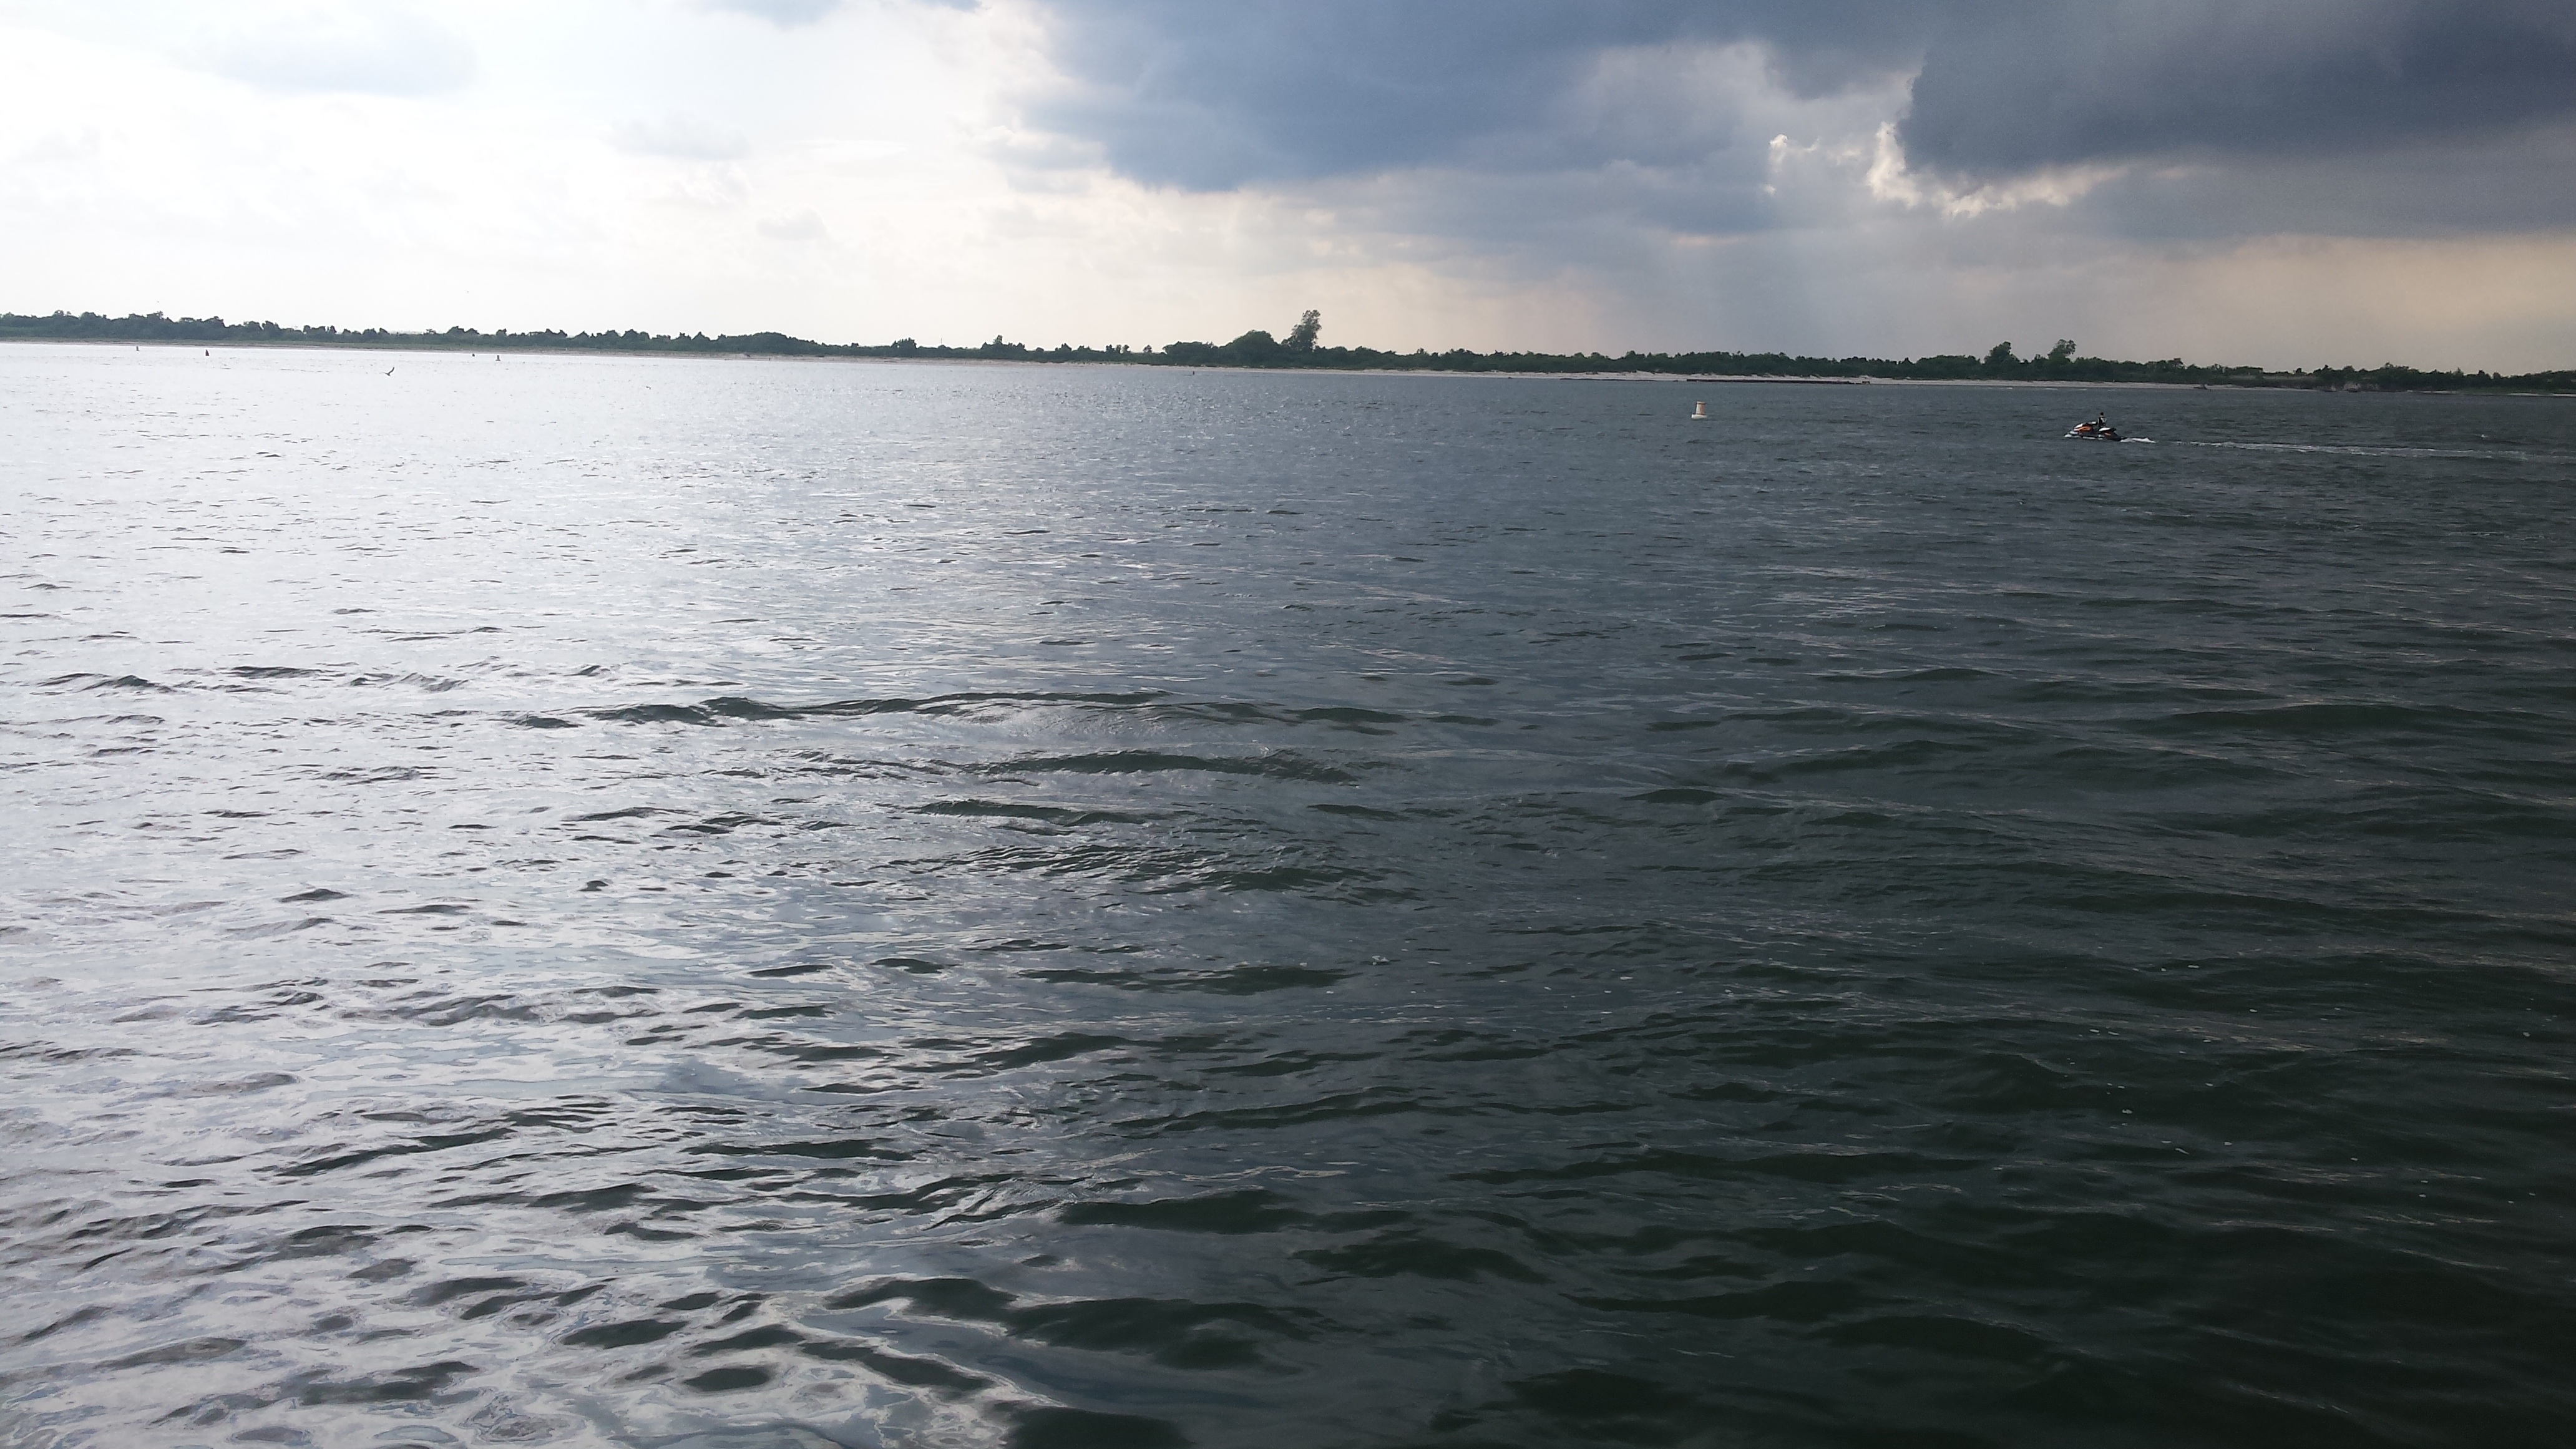
sea, coast, water, ocean, horizon, cloud, boat, shore, wave, lake, reflection, vehicle, bay, body of water, boating, atmospheric phenomenon, wind wave